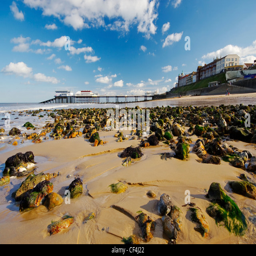
a view across beach toward the pier